Eingreif division

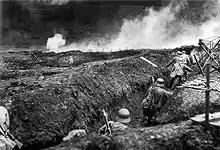
German stormtroops training with a flamethrower in a dummy trench system near Sedan, France, May 1917

German defensive tactics had been based on the publication of 1906 (Drill Regulations for the Infantry), which expected defensive warfare to be short periods between offensives. On the Somme front, the construction plan ordered by Falkenhayn in January 1915 had been completed. Barbed wire obstacles had been enlarged from one belt wide to two, wide and about apart. Double and triple thickness wire was used and laid high. The front line had been increased from one line to three, apart, the first trench (battle trench) occupied by sentry groups, the second (living trench) for the front-trench garrison and the third trench for local reserves. The trenches were traversed and had sentry-posts in concrete recesses built into the parapet. Dugouts had been deepened from to , apart and large enough for